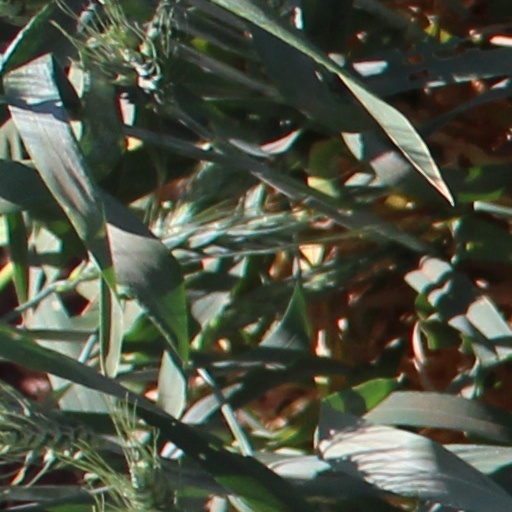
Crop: wheat